Carbide & Carbon Building

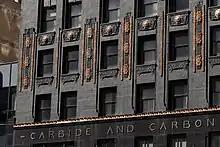
Gold leaf accents above the entrance to the building

The exterior of the building is covered in polished black granite, and the tower is dark green terra cotta with gold leaf accents. The use of stylized representations of leaves on the building's exterior was an intentional reference by the architects to the prehistoric origins of subterranean carbon deposits in the decay of ancient plants. The ground floor was specifically designed to display the products of Union Carbide and Carbon's subsidiaries. The lobby features black Belgian marble and Art Deco bronzework trim. The exterior base is black granite with black marble and bronze trim, whereas the central shaft is clad in dark green and gold terra cotta and the greenish cap (which looks from a distance like malachite but is not) is trimmed in gold leaf.